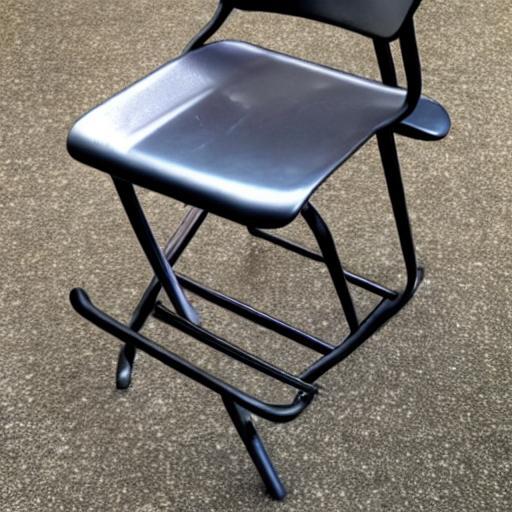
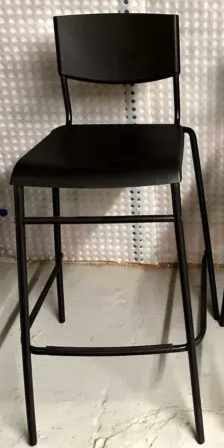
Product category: stool
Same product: no